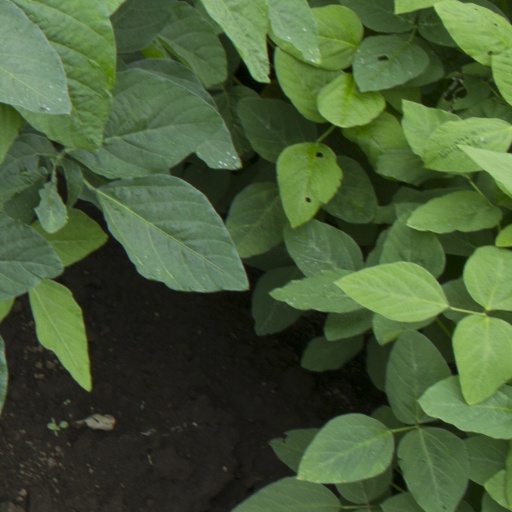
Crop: soybean